William Schaus

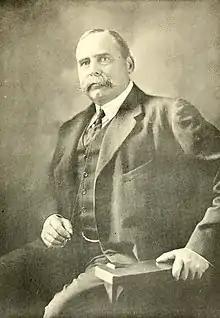

William Schaus (January 11, 1858, in New York City – June 20, 1942) was an American entomologist who became known for his major contribution to the knowledge and description of new species of the Neotropical Lepidoptera.